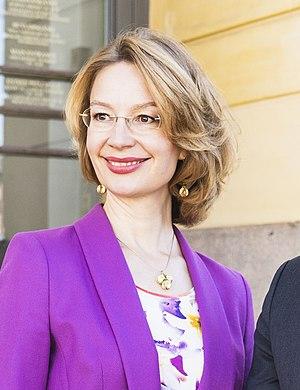
Tytti Johanna Tuppurainen, née le 18 février 1976 à Oulu, est une femme politique finlandaise, membre du Parti social-démocrate.